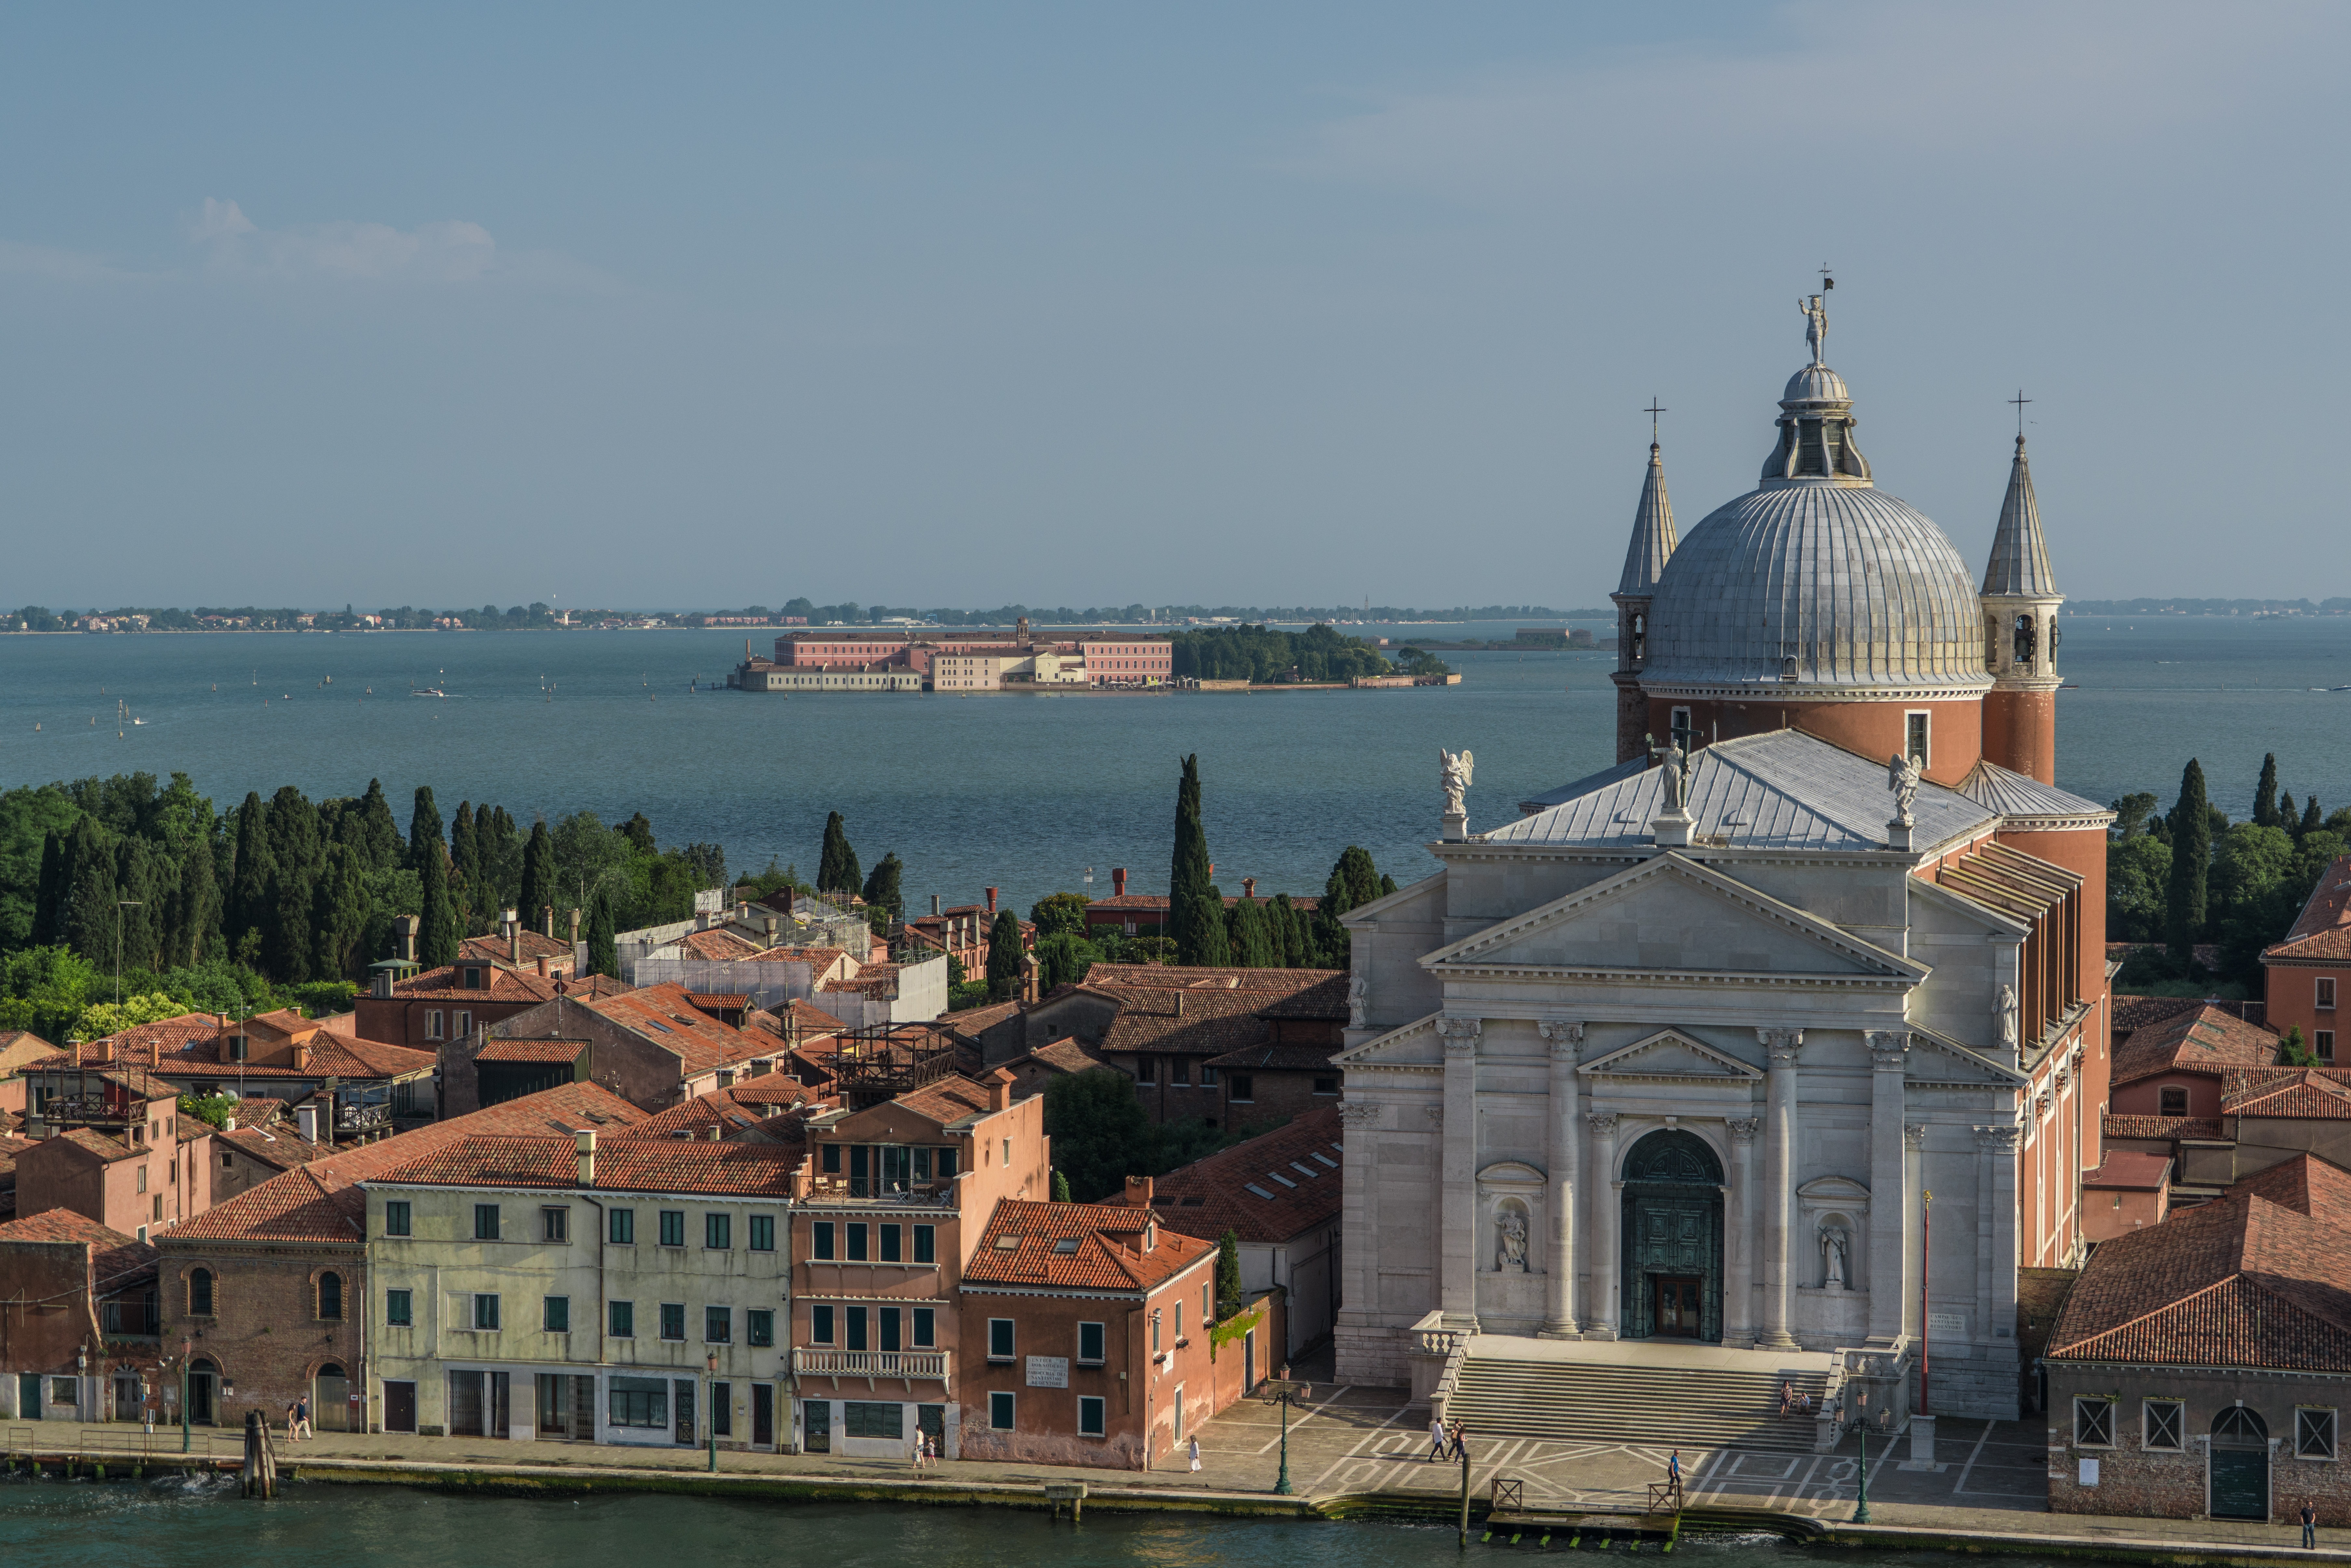
sea, coast, water, architecture, sky, town, building, city, river, canal, cityscape, vacation, tourist, travel, coastline, europe, romantic, landmark, italy, venice, church, historic, tourism, waterway, place of worship, venezia, european, famous, italian, touristic, venetian